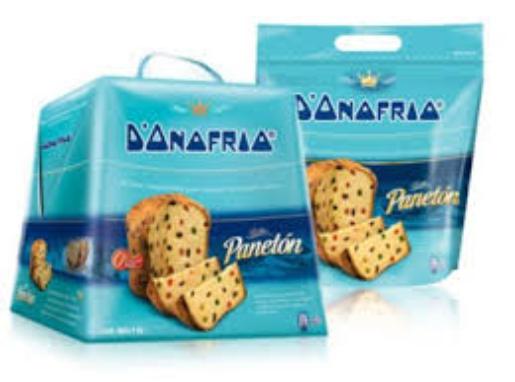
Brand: Chocolate D'Onofrio
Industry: Food